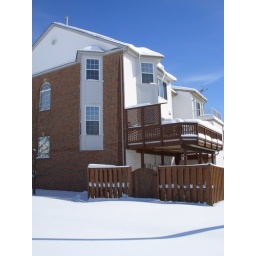
Notice the door handle on the fence door just above the snow line :)